Kalākaua

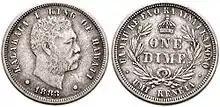

Within a year of Kalākaua's election, he helped negotiate the Reciprocity Treaty of 1875. This free trade agreement between the United States and Hawaiʻi, allowed sugar and other products to be exported to the US duty-free. He led the Reciprocity Commission consisting of sugar planter Henry A. P. Carter of C. Brewer & Co., Hawaiʻi Chief Justice Elisha Hunt Allen, and Minister of Foreign Affairs William Lowthian Green. Kalākaua became the first reigning monarch to visit America. The state dinner in his honor hosted by President Ulysses S. Grant was the first White House state dinner ever held.